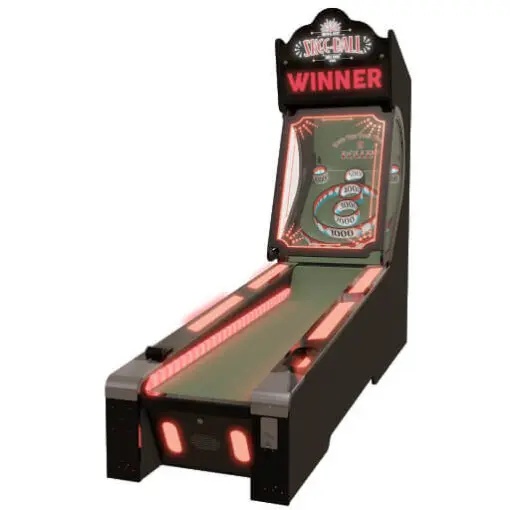
Baytek Skeeball Glow
Brand: Birmingham Vending Company
Step right up and experience the Skee-Ball game that is sure to stand out in the crowd! Skee-Ball “Glow” is aptly named with its elaborate lighting package and all the glitz and glam you’d expect from a boardwalk game in the early 1900’s when Skee-Ball was born. It’s perfect in low-lit FECs and game rooms where they need to stand out from the other bright, attention-grabbing games nearby. Patented in 1908, Skee-Ball is THE original alley game – anything else is just a substitute! Now complete with valuable product design updates and a new look that reflects the vintage, glamorous style of that time period, the new Skee-Ball is sure to attract attention in any game room. Link a bank of alleys and add the marquee to finish off the look, drawing in players of all ages. Lanes sold separately. Features: Don't mess with a good thing Skee-Ball was the first alley roller ever made; patented in 1908. That means it’s the oldest arcade game currently being produced in the amusement market. Which is why we didn’t want to mess with the classic alley roller we all know and love. A real winner Skee-Ball Classic fits well in any type of setting, but it really shines in vintage or retro-styled locations; whether barcades, game rooms, lobbies or homes. To satisfy the authentic Skee-Ball purists, it keeps the front and side metal cages, the classic sounds, and the simple point scoring metrics. Game Specifications: Assembled: 2’6” W x 10’ 3” D x 7’ 8” H x 630 lbs. Shipping Weight: 695 lbs. Ships on 1 skid, 2 pieces
Category: Electronics > Arcade Equipment > Skee-Ball Machines